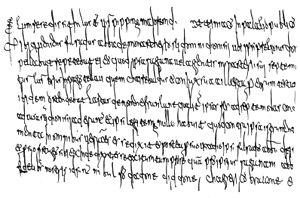
Détail d'un diplôme du 20 juin 750 concernant un jugement rendu à Attigny (Ardennes).